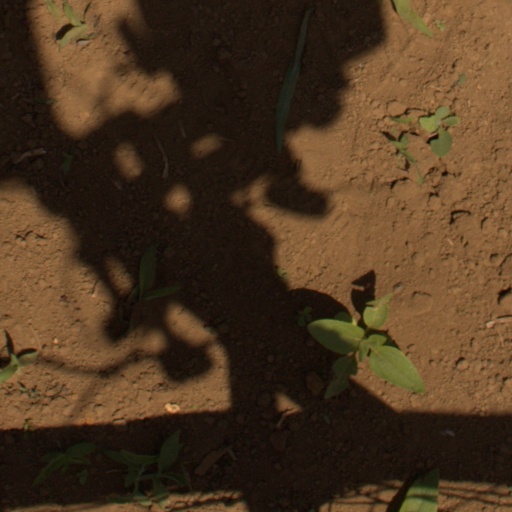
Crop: Jerusalem artichoke